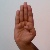
The image shows a hand gesture representing the letter 'B' in Indian Sign Language.